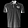
Label: T - shirt / top